Hamat Gader

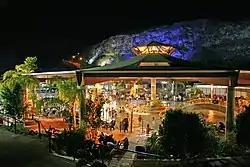
Hamat Gader at night

After the 1948 Arab–Israeli War, according to the armistice agreements of 1949 Between Israel and Syria, it was determined that the area would be included in the demilitarized zone (DMZ) between Israel and Syria. The villagers and their property were formally protected by Article V of the Israeli-Syrian agreement of 20 July that year. However, Israel thought the Arab villagers could pose a security threat, and Israeli settlers and settlement agencies coveted the land. Israel therefore wanted the Palestinian inhabitants, a total of 2,200 people, moved to Syria.